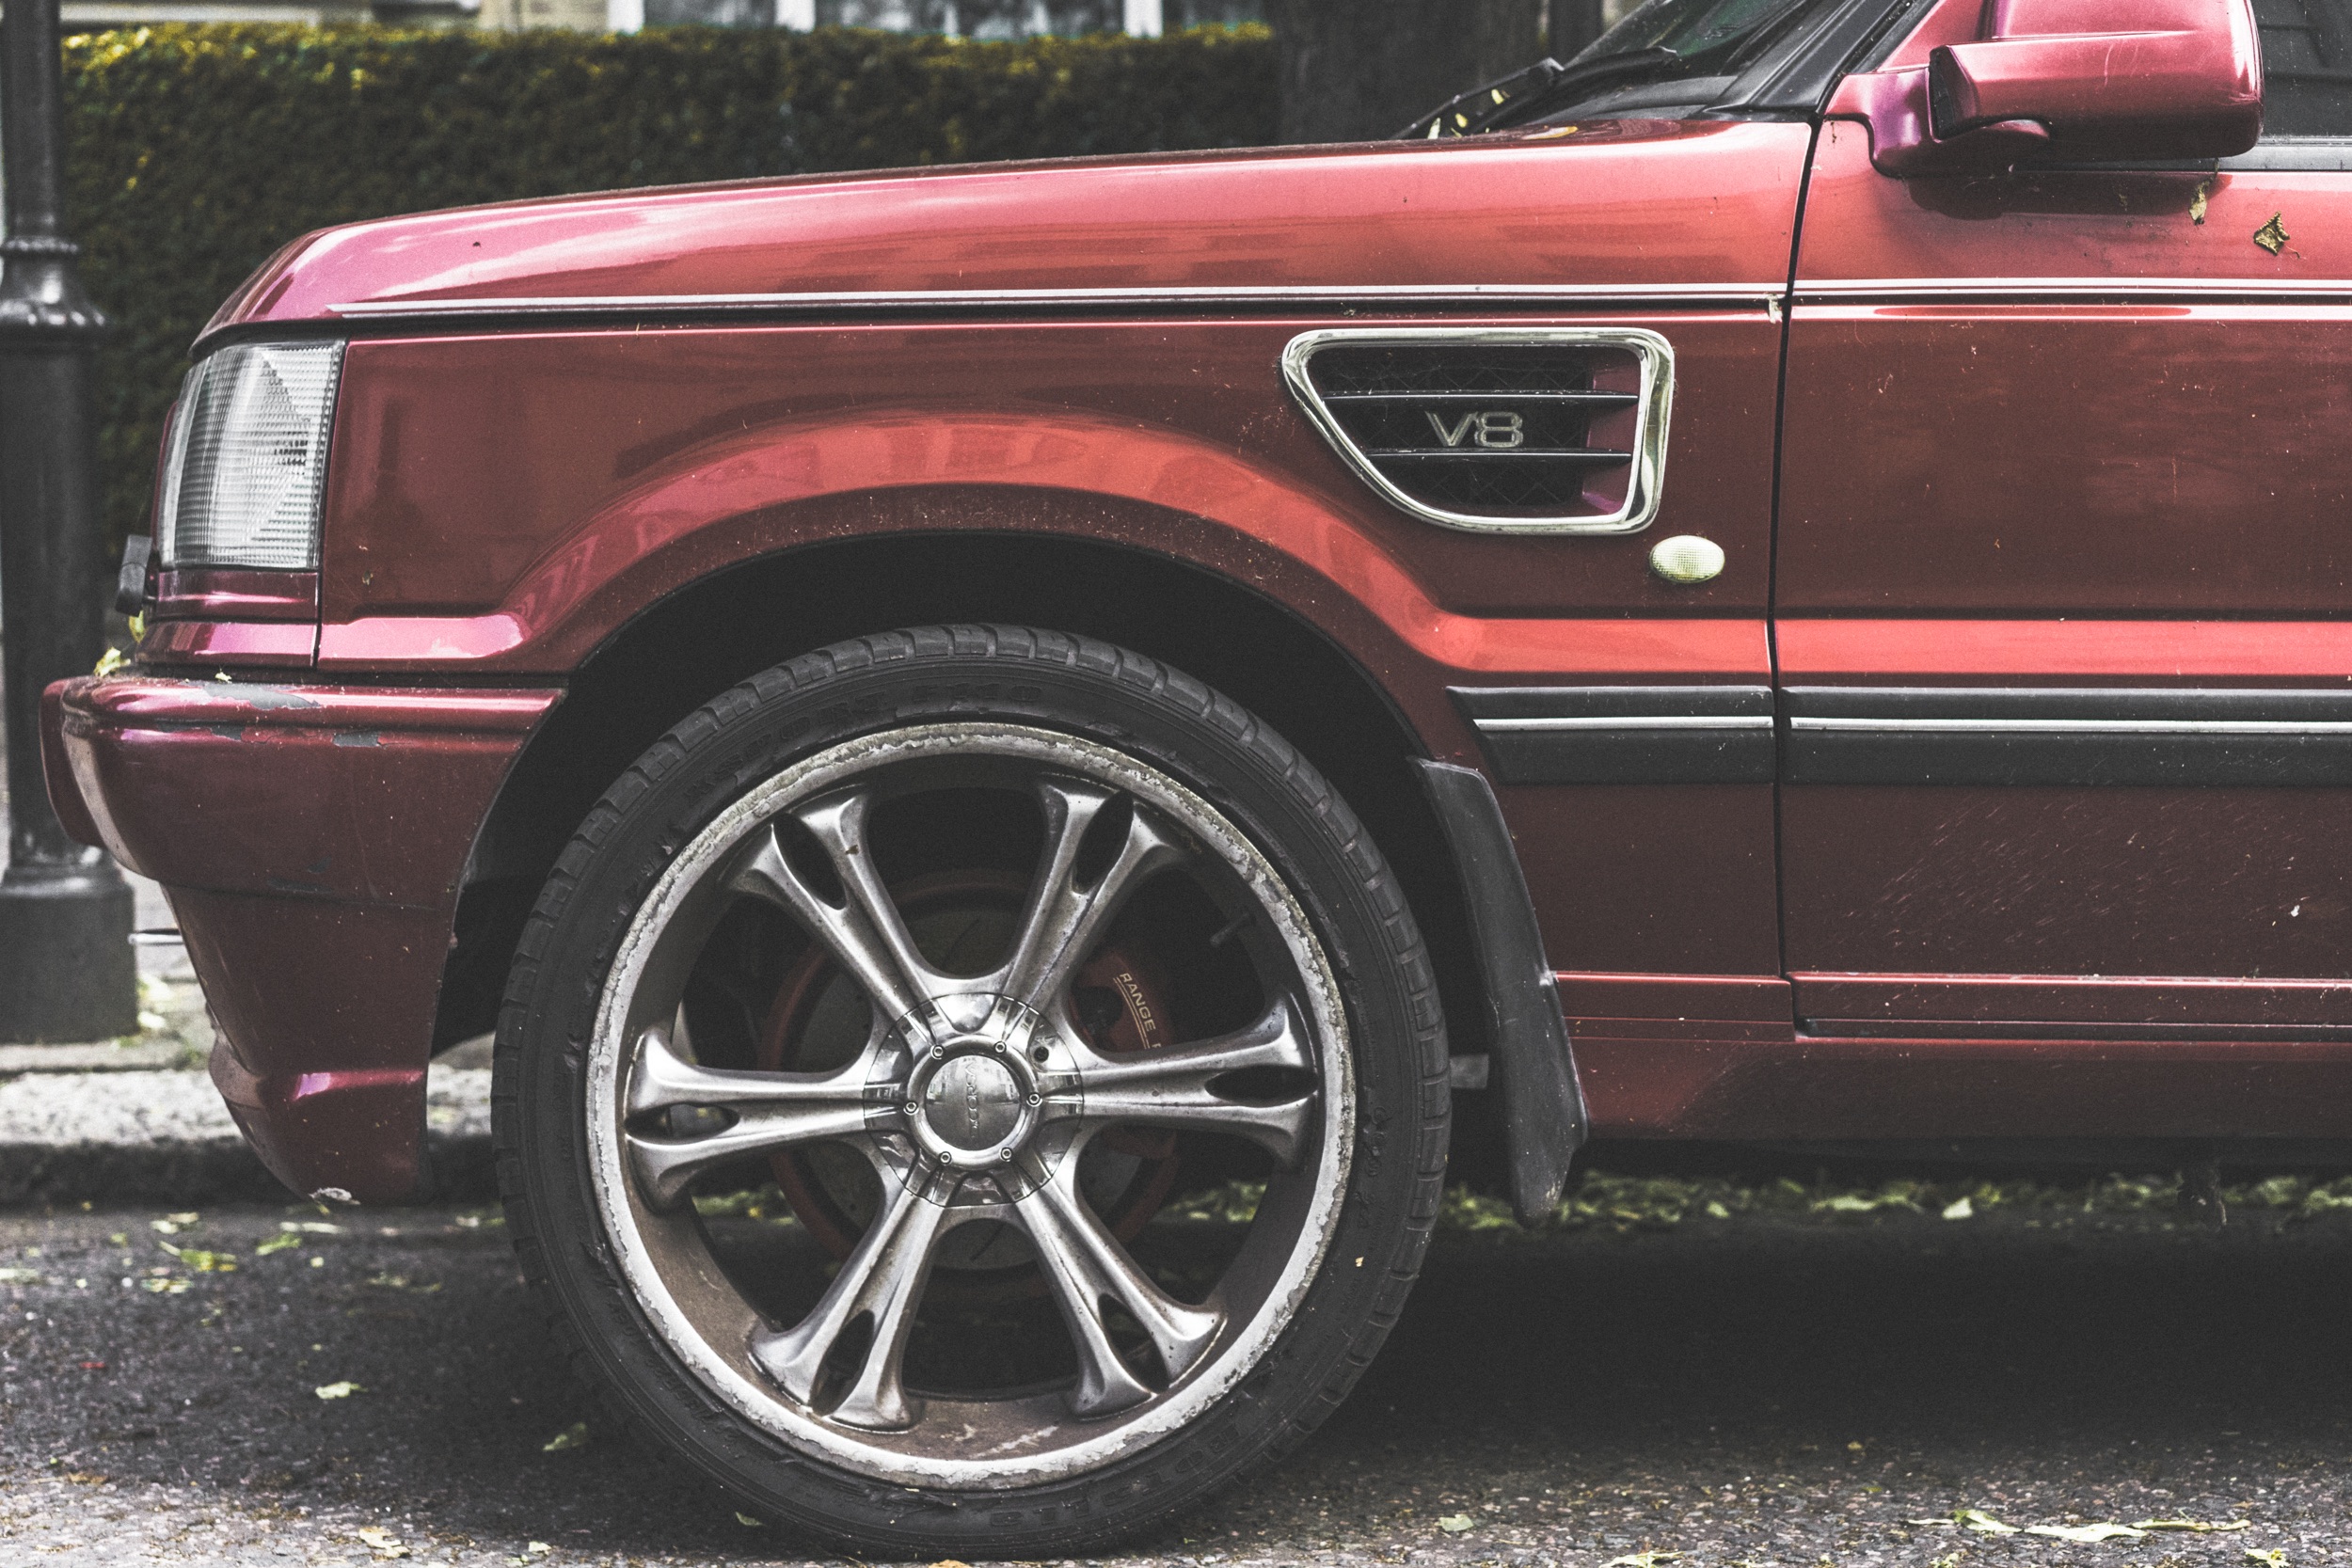
car, wheel, vehicle, bumper, rim, sedan, range rover, sport utility vehicle, land vehicle, automobile make, automotive exterior, luxury vehicle, compact sport utility vehicle